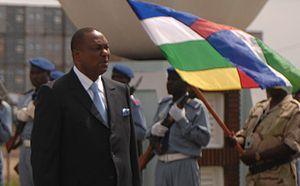
Rémy Ze Meka, né le 30 janvier 1952 dans le département du Dja-et-Lobo, est un homme politique camerounais, ancien ministre de la Défense.